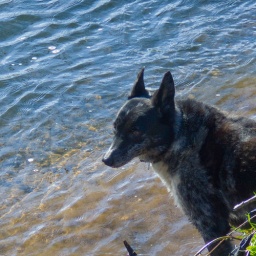
Pace by the blue water